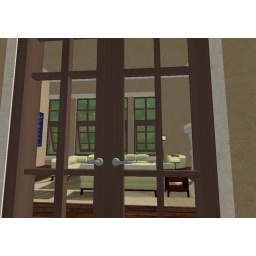
TRC in SL - Behind glass doors